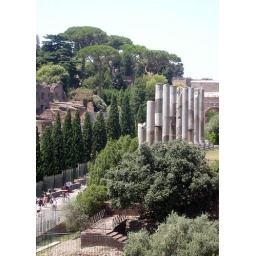
I wish I knew what this building had once been, but I loved the columns asserting themselves above the tree line.